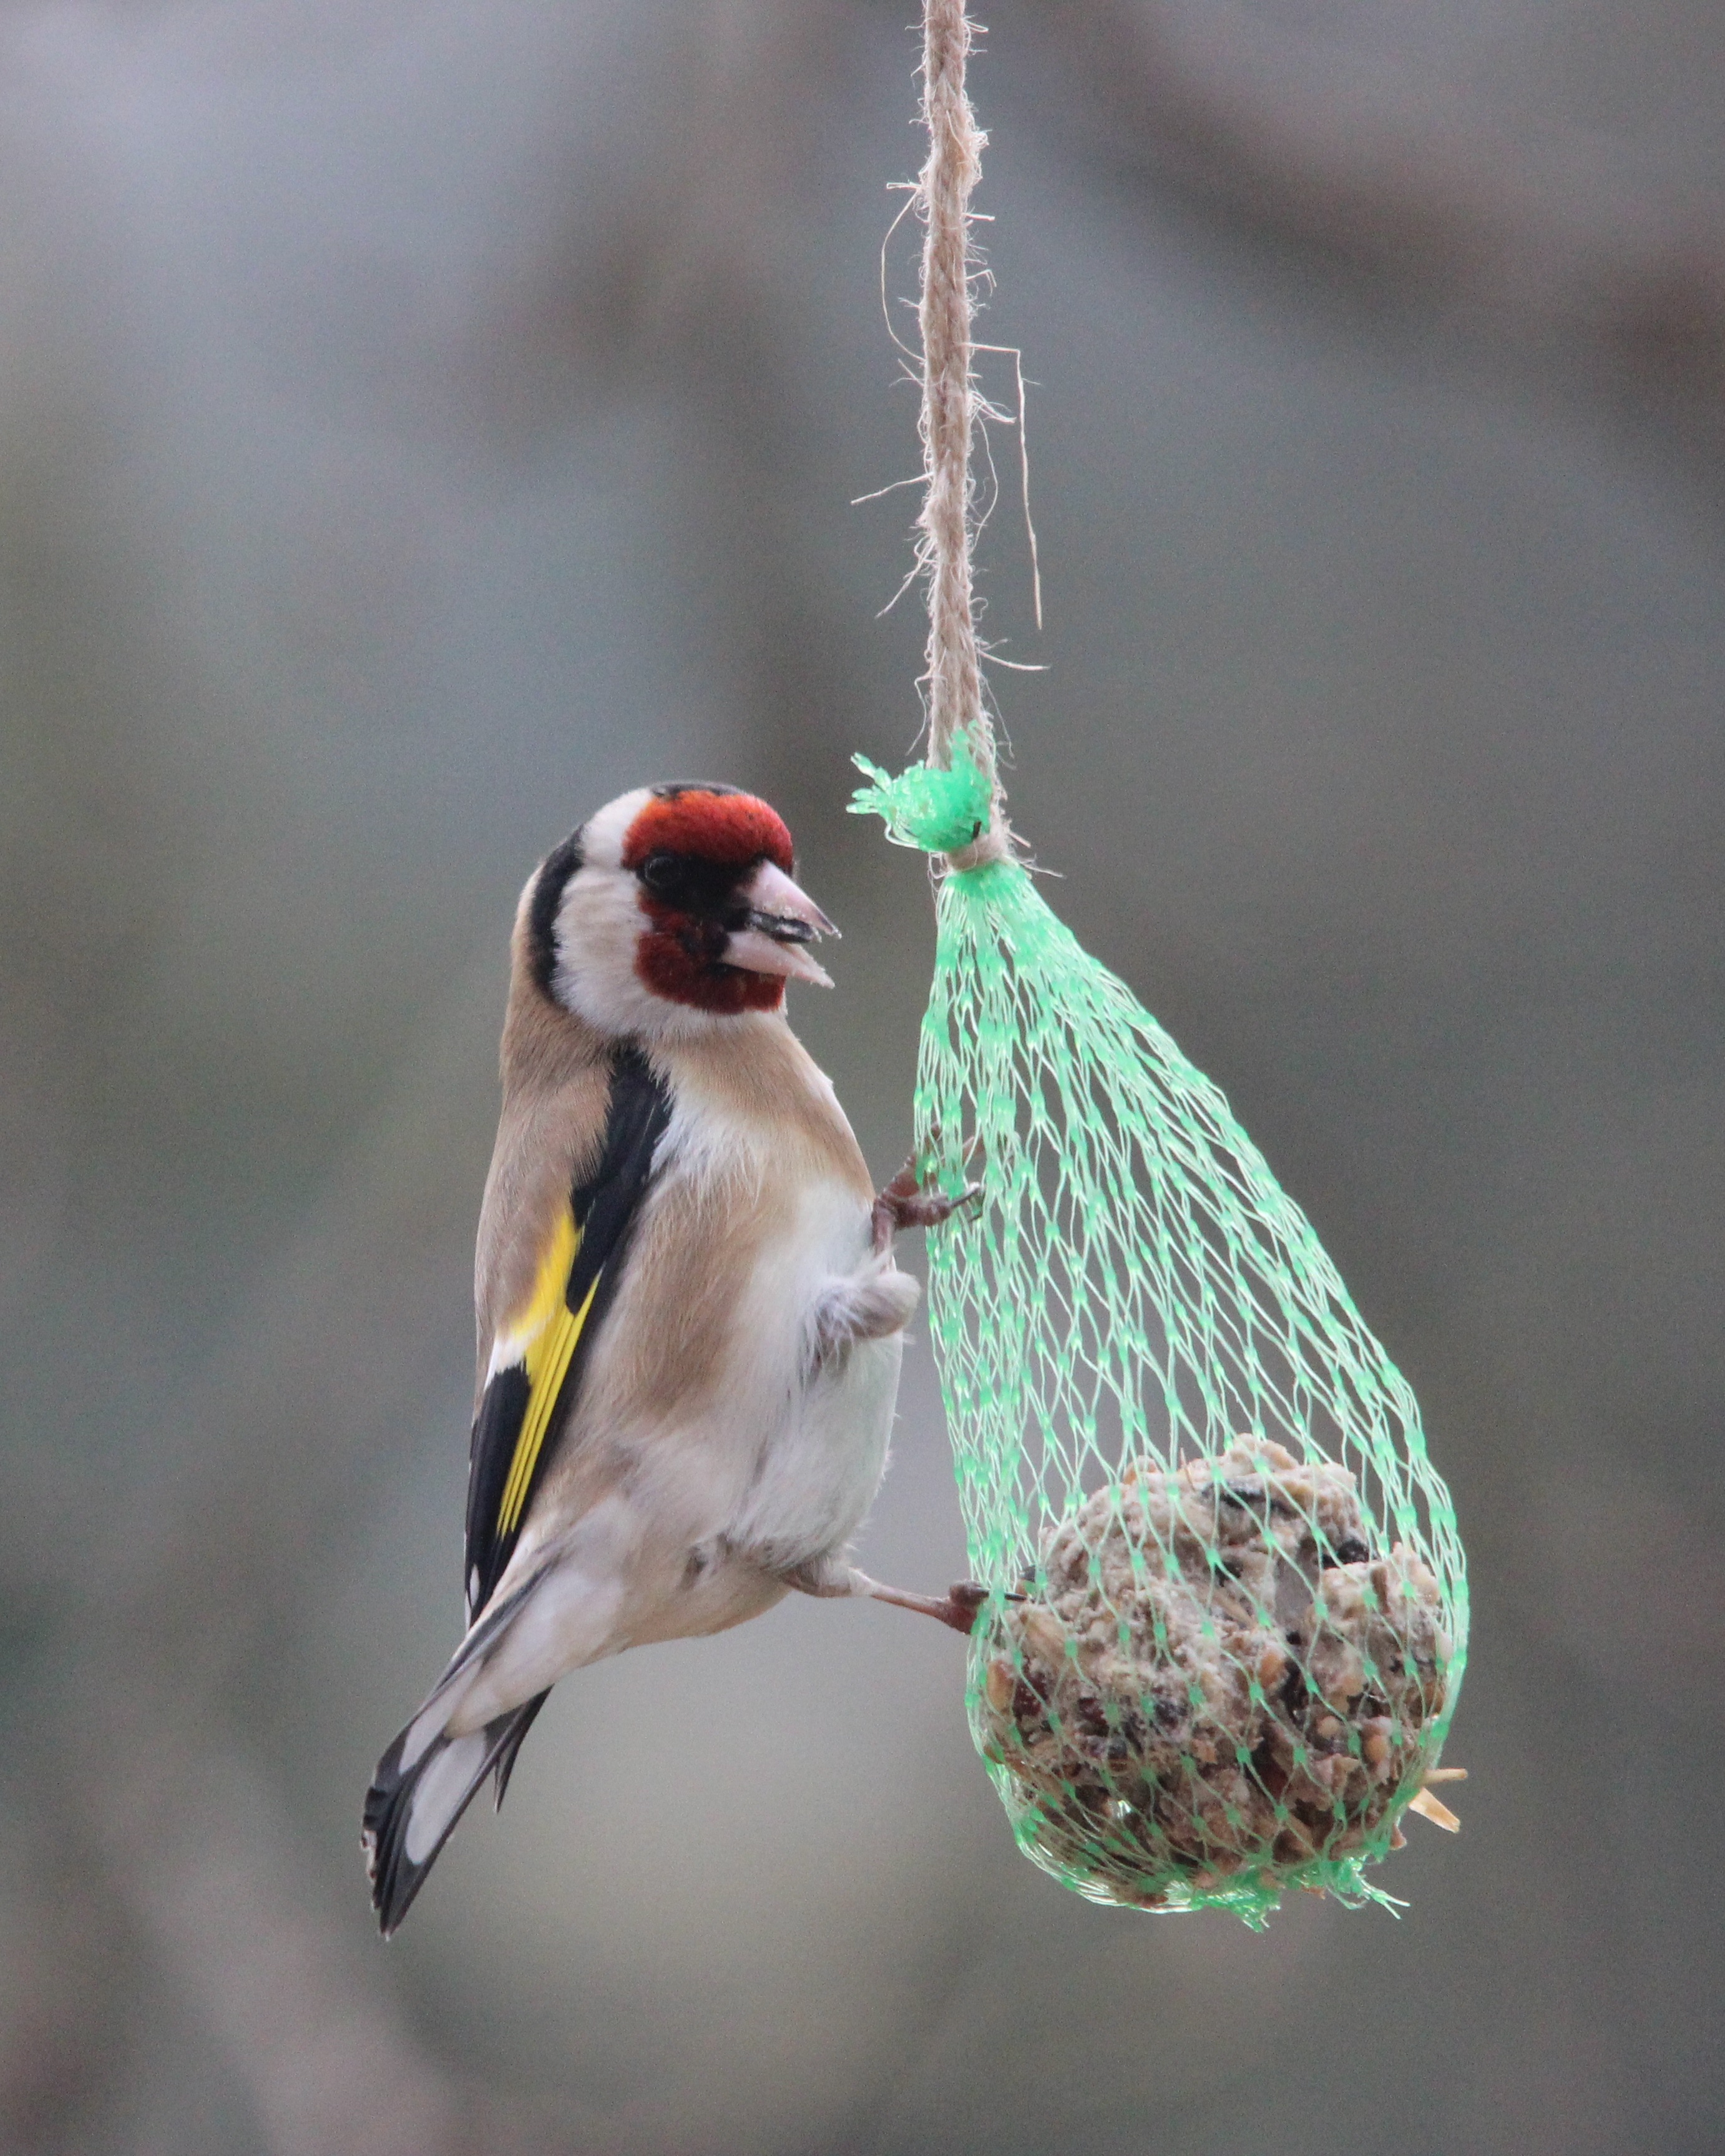
branch, bird, wing, animal, fly, wildlife, feed, beak, feather, fauna, vertebrate, bill, finch, stieglitz, perching bird